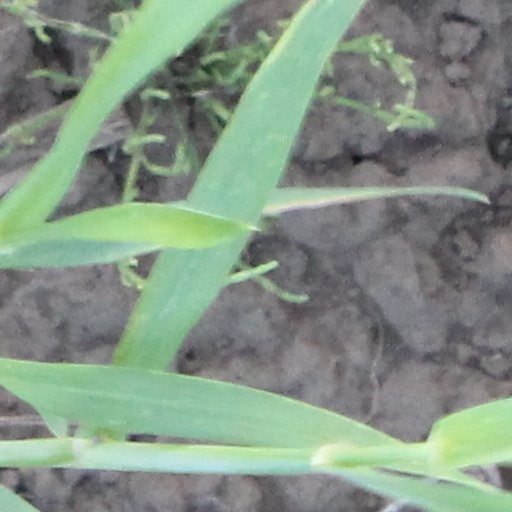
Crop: wheat